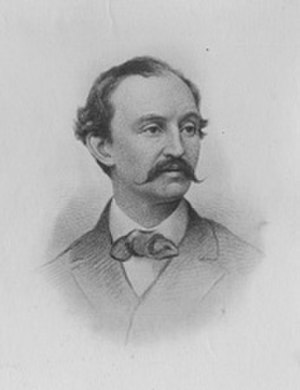
Senatorer fra Massachusetts / Klasse 2
Senatorer fra Massachusetts er de senatorer, som vælges til at repræsentere Massachusetts i USA's senat. De vælges ved almindelige valg for en periode på seks år, som begynder den 3. januar. Valget finder sted den første tirsdag efter 1. november. Før 1914 blev senatorerne valgt af Massachusetts' lovgivende forsamling, og indtil 1935 begyndte deres funktionsperiode den 4. marts. De nuværende senatorer er demokraterne Elizabeth Warren og Ed Markey.